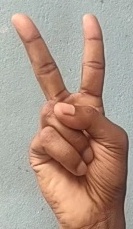
ASL sign: 2